Linda Park

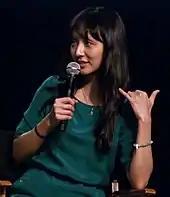
Park at 2009 Las Vegas Star Trek Convention

In 2001, Park had a small role in the feature film "Jurassic Park III" (2001) as Ellie Satler's assistant.